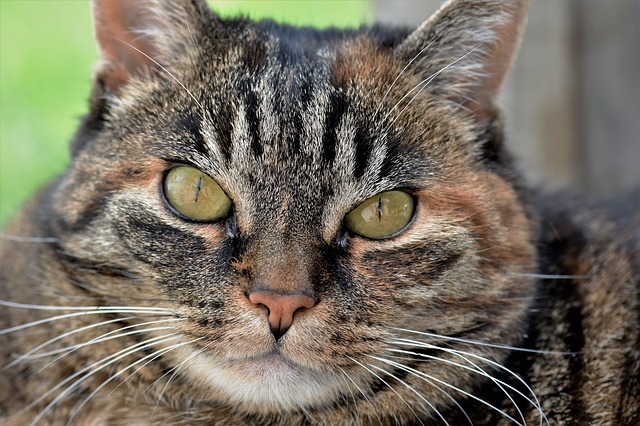
Label: cat